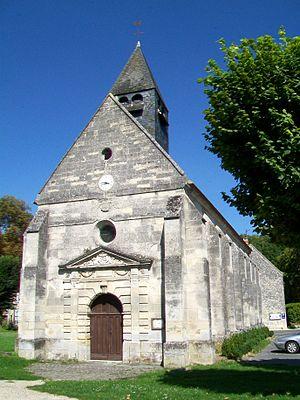
Façade occidentale.
L'église Saint-Martin est une église catholique paroissiale située à Ognon, dans le département de l'Oise, en France. C'est un petit édifice sans caractère, qui se compose d'un vaisseau unique terminé en 1639, et d'une chapelle latérale du XVIᵉ siècle. Seul le portail occidental et les pierres tombales à l'intérieur retiennent l'attention. Sinon, le nombre de sept voûtes d'ogives paraît inhabituel par rapport à la longueur modeste du vaisseau, ainsi que le style gothique flamboyant du voûtement, presque un siècle après l'arrivée de la Renaissance dans la région. Pour son cadre pittoresque, la place de l'Église est inscrit au titre des sites en 1944, ainsi que l'église elle-même. L'église est également inscrite au titre des monuments historiques par arrêté du 20 février 1970. Elle dépend aujourd'hui de la paroisse Saint-Rieul de Senlis, et les messes dominicales y sont célébrées environ tous les trois mois, le dimanche à 9 h 30.
Ognon est une ancienne commune française située dans le département de l'Oise en région Hauts-de-France.